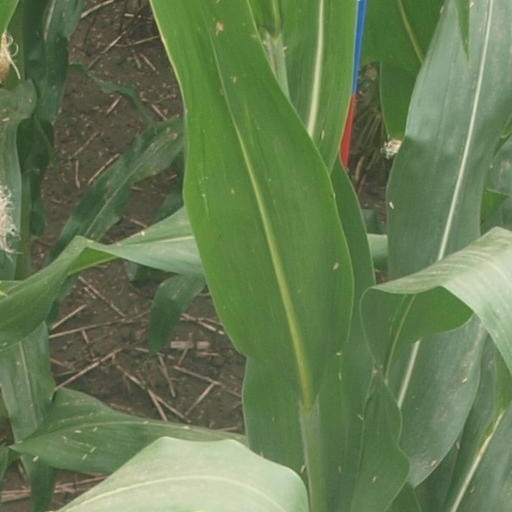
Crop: maize; corn